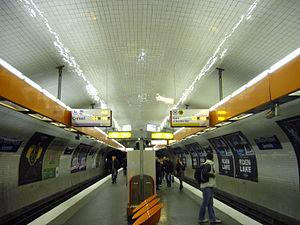
Vue des quais de la ligne 8 en direction de Pointe du Lac et 10 en direction de Gare d'Austerlitz à la station La Motte-Picquet - Grenelle du métro de Paris.Русский: Вид на южный торец зала станции Парижского метрополитена «Ла Мотт-Пике — Гренель» направлений к Пуэнт-дю-Лак (линия 8) и Гар д'Остерлиц (линия 10)
La ligne 10 du métro de Paris est une des seize lignes du réseau métropolitain de Paris. Son parcours traverse d'est en ouest les quartiers situés sur la rive gauche de la Seine dans la moitié sud de Paris, ainsi que le quartier d'Auteuil et la ville de Boulogne-Billancourt, reliant les stations Gare d'Austerlitz à Boulogne - Pont de Saint-Cloud.
Cet article constitue la liste des stations du métro de Paris ayant une configuration particulière, en considérant qu'une station classique est souterraine, a des quais dont la longueur correspond à celle des rames en circulation et possède deux quais encadrant deux voies, le tout sous un plafond voûté. Ces critères sont globaux ; si une particularité est propre à une ligne mais se retrouve dans toutes ses stations, celles-ci peuvent être considérées comme classique, avec mention de ladite particularité. Ne sont en revanche pas prises en compte les particularités dans la décoration, recensées dans l'article « Aménagement des stations du métro de Paris ».
La Motte-Picquet - Grenelle est une station des lignes 6, 8 et 10 du métro de Paris, située dans le 15ᵉ arrondissement de Paris.